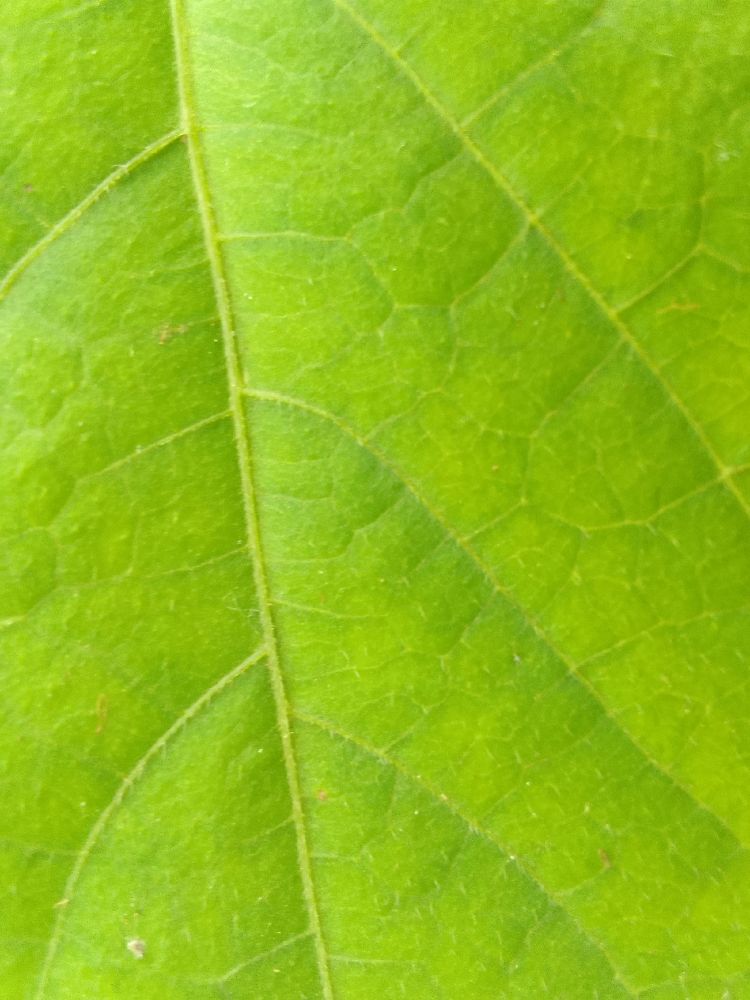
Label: healthy